Fender (vehicle)

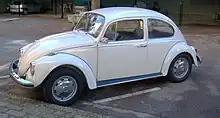
Bolt-on front and rear fenders on a Volkswagen Beetle

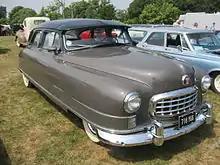
Fender enclosing the front wheels on a Nash Ambassador

Early automobile fenders were set over the wheels to prevent mud, sand, and dust from being thrown onto the body and the occupants. Fenders typically became a more integral part of overall auto bodies by the mid-1930s. In contrast to the slab-sided cars, the Volkswagen Beetle had real bolt-on fenders over both its front and rear wheels.